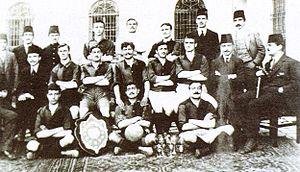
La section football du Galatasaray Spor Kulübü, couramment appelé Galatasaray est un club turc basé à Istanbul évoluant en Sportoto Süper Lig. Galatasaray fut fondé le 1ᵉʳ octobre 1905 par Ali Sami Yen et ses amis, des étudiants du lycée de Galatasaray, à Istanbul. Ses couleurs sont le rouge et le jaune, son symbole est le lion et son surnom Cimbom. Le club joue ses matchs à domicile au Türk Telekom Stadyumu et s'entraîne au camp d'entraînement Metin Oktay, possession de Galatasaray.
Le football dans l'Empire ottoman était le sport le plus populaire et dont la pratique est la plus répandue.